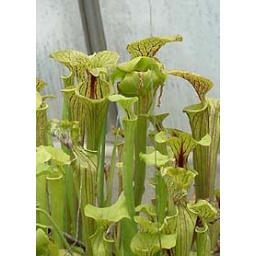
A pitcher plant in bloom growing in pots